Marteria

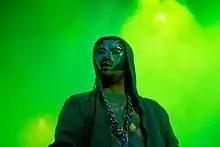
Marteria performing as Marsimoto in 2012

In addition to his stage name Marteria, he is also known under the pseudonym Marsimoto. Marsimoto originated as a tribute to Quasimoto – the alter ego of rapper Madlib – with an altered high pitched voice. The sound differs considerably from the Marteria sound, as he uses more experimental hip hop, electronic, reggae music and dubstep elements as Marsimoto. This alter ego resulted from a jam session and was later used by Marten Laciny at performances. Due to the positive response, he decided to release albums as Marsimoto. As Marsimoto, he published his solo albums "Halloziehnation", "Zu zweit allein", "Grüner Samt", "Ring der Nebelungen" and "Verde". A common leitmotif of all Marsimoto albums is the exaggerative consumption of Cannabis.